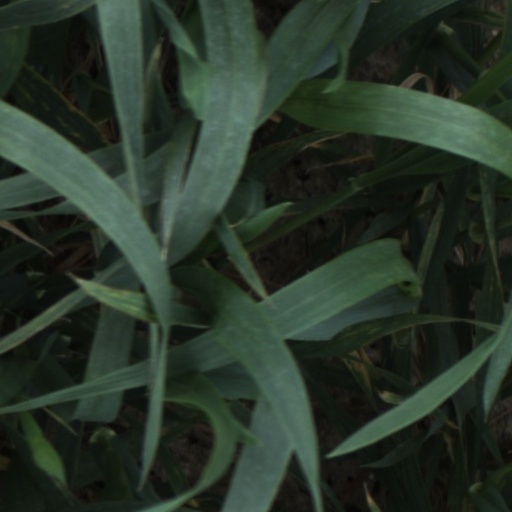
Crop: wheat